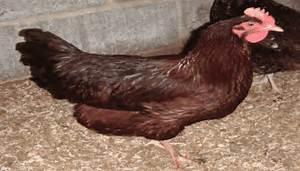
Label: gallina